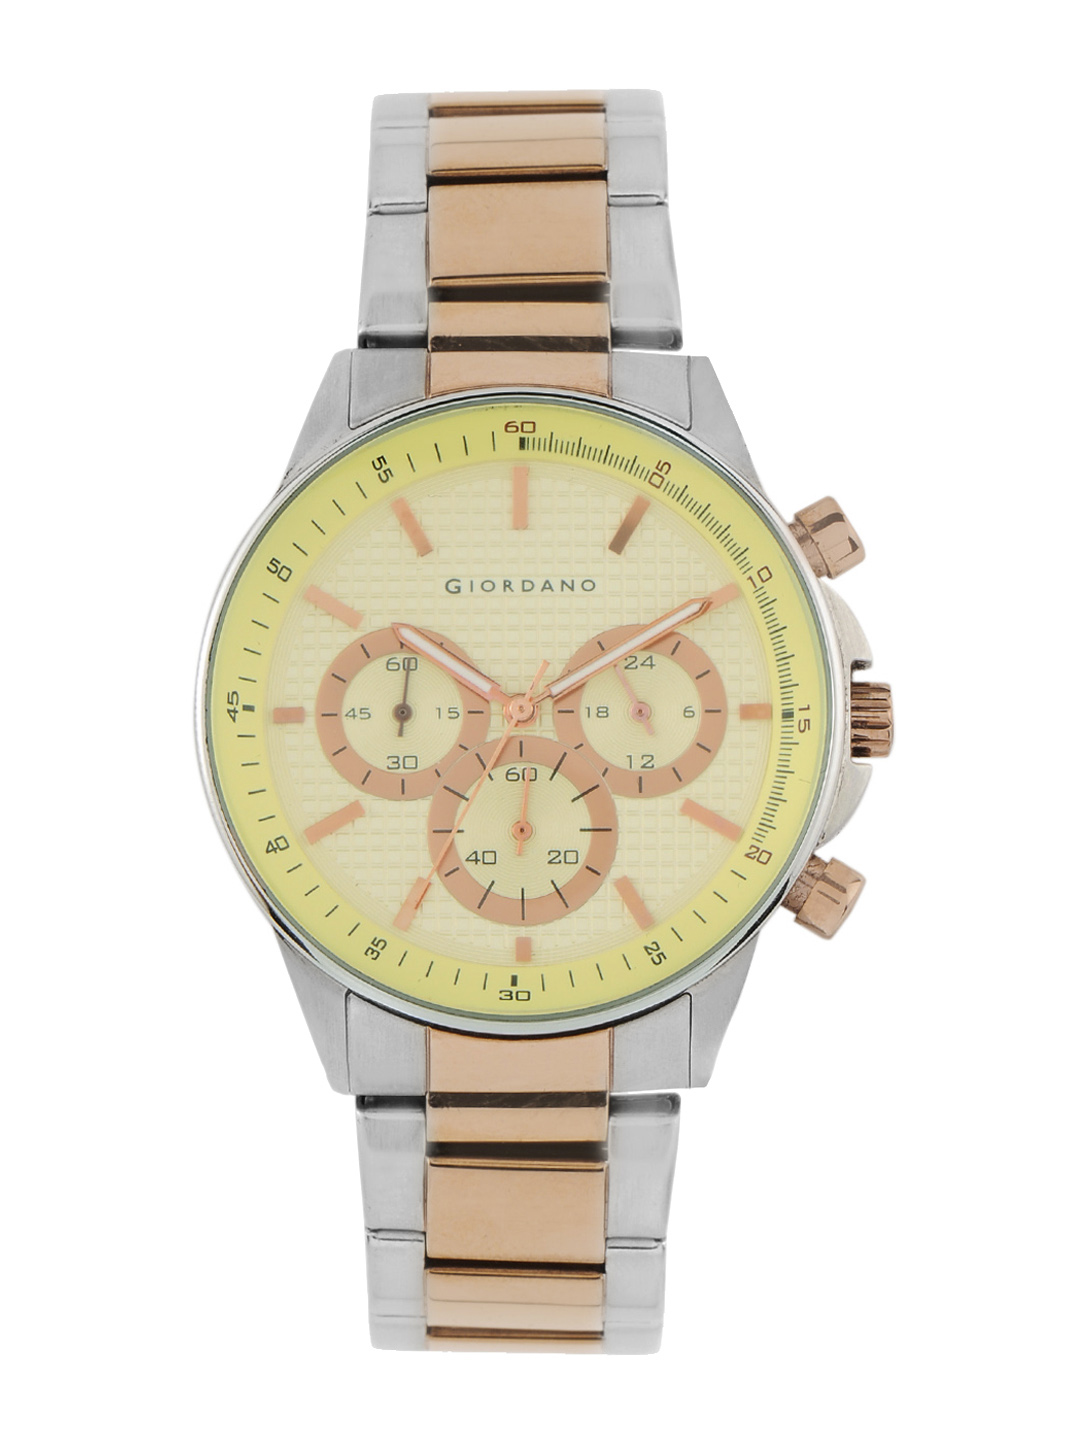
Giordano Men Cream & Yellow Dial Watch
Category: Accessories / Watches / Watches
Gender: Men
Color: Cream
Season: Winter 2016
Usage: Smart Casual